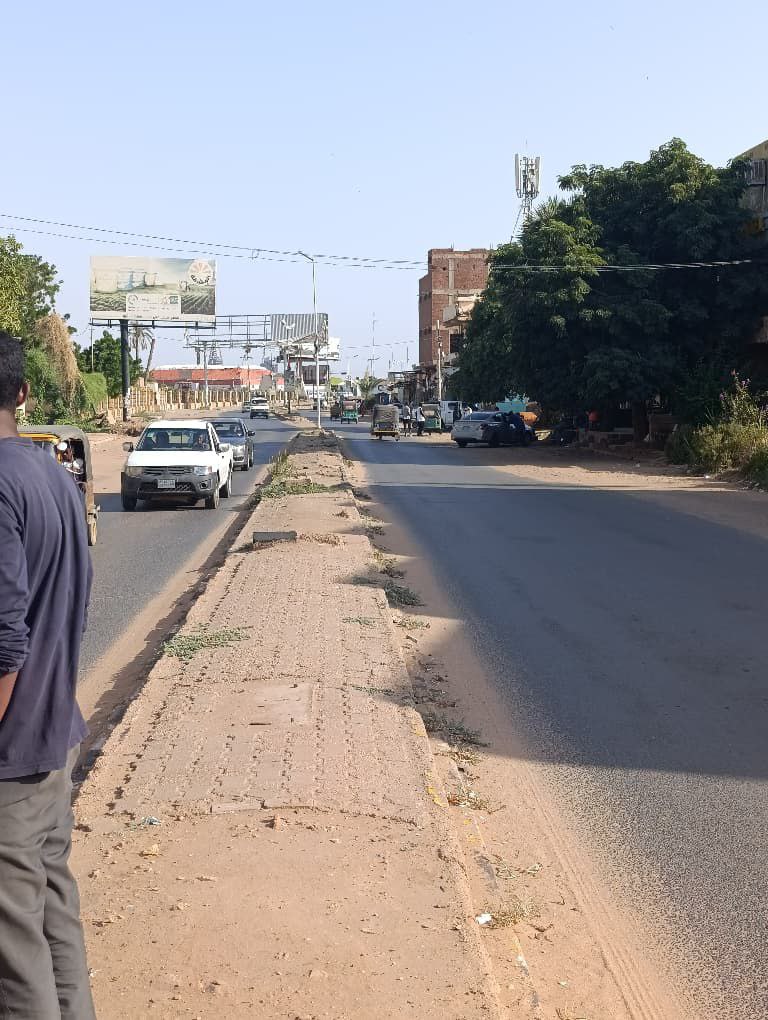
الوصف بالفصحى: شارع فيه مركبات تأتي و تذهب
الوصف بالعامية السودانية: شارع فيهو عربات ماشة وجاية
التصنيف: Urban & City Life